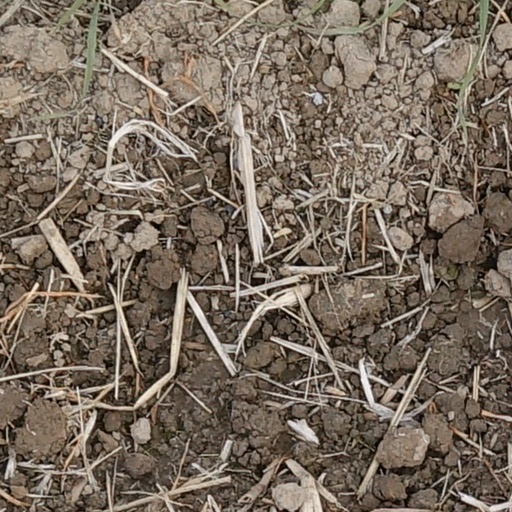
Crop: wheat